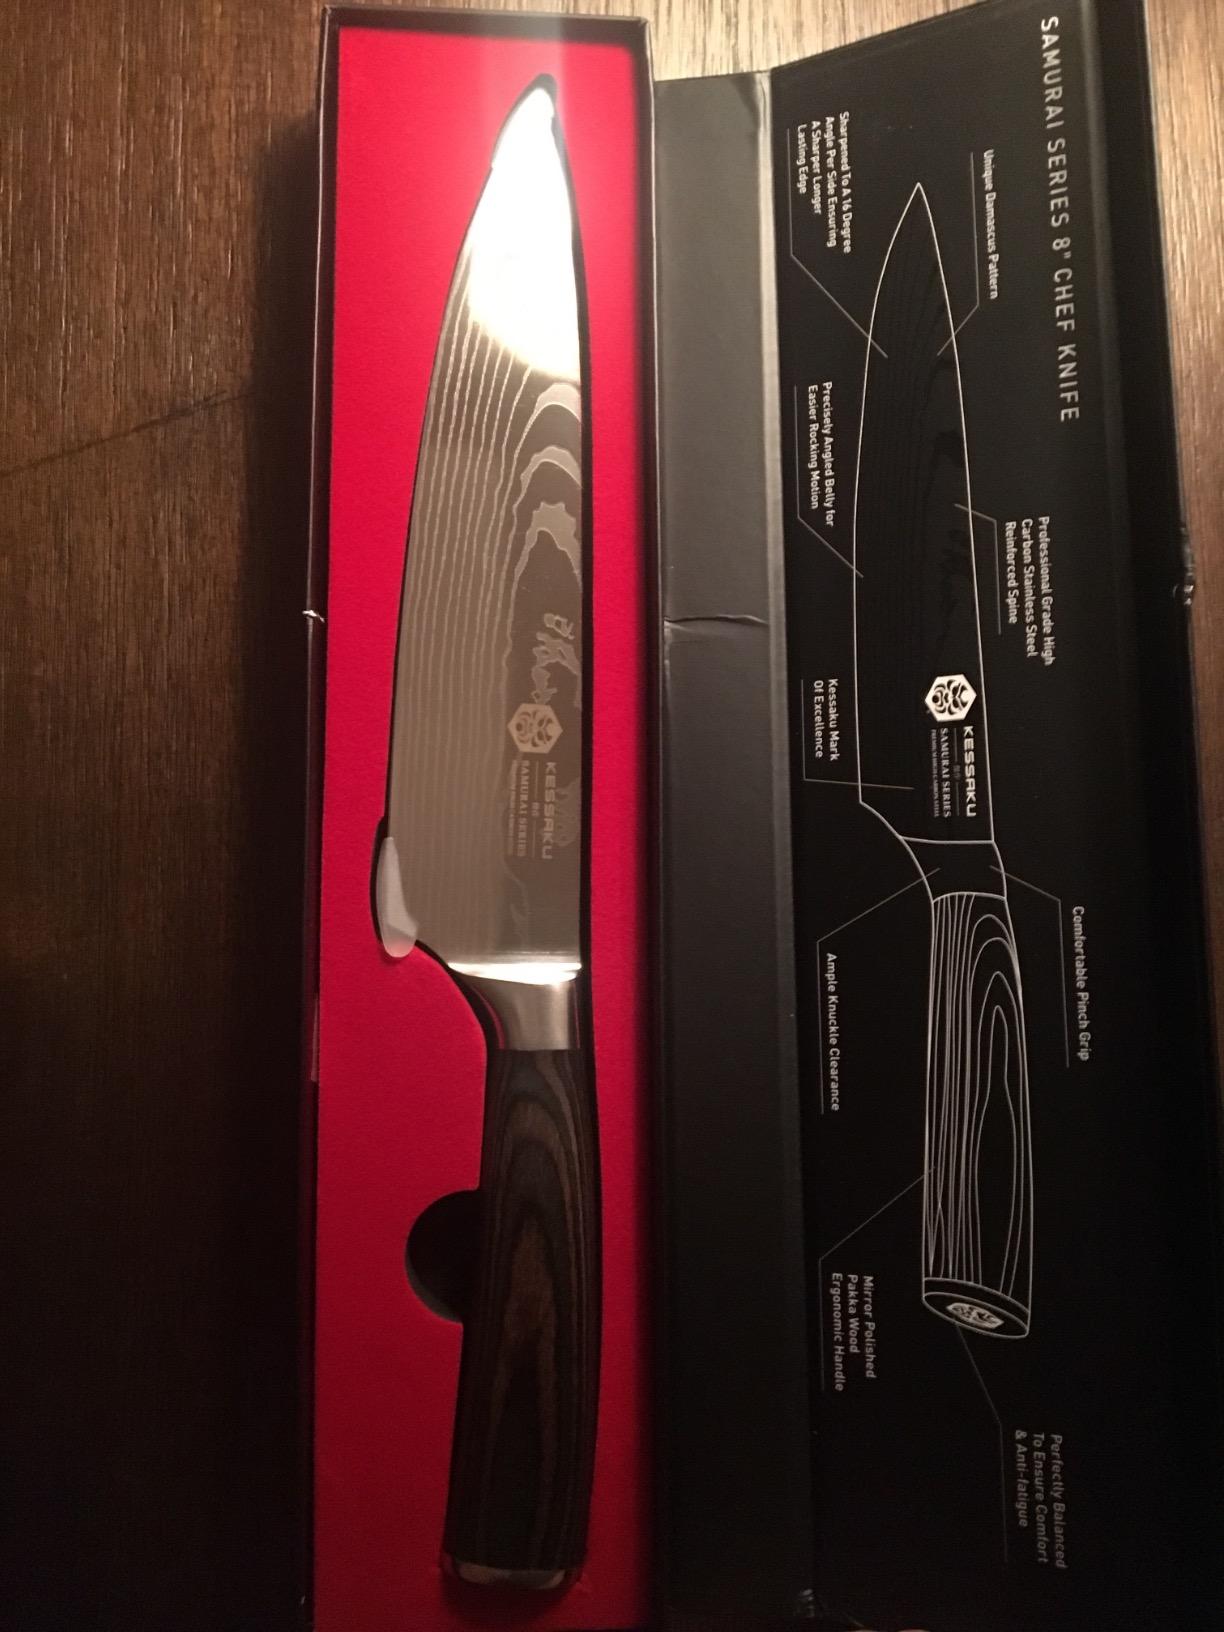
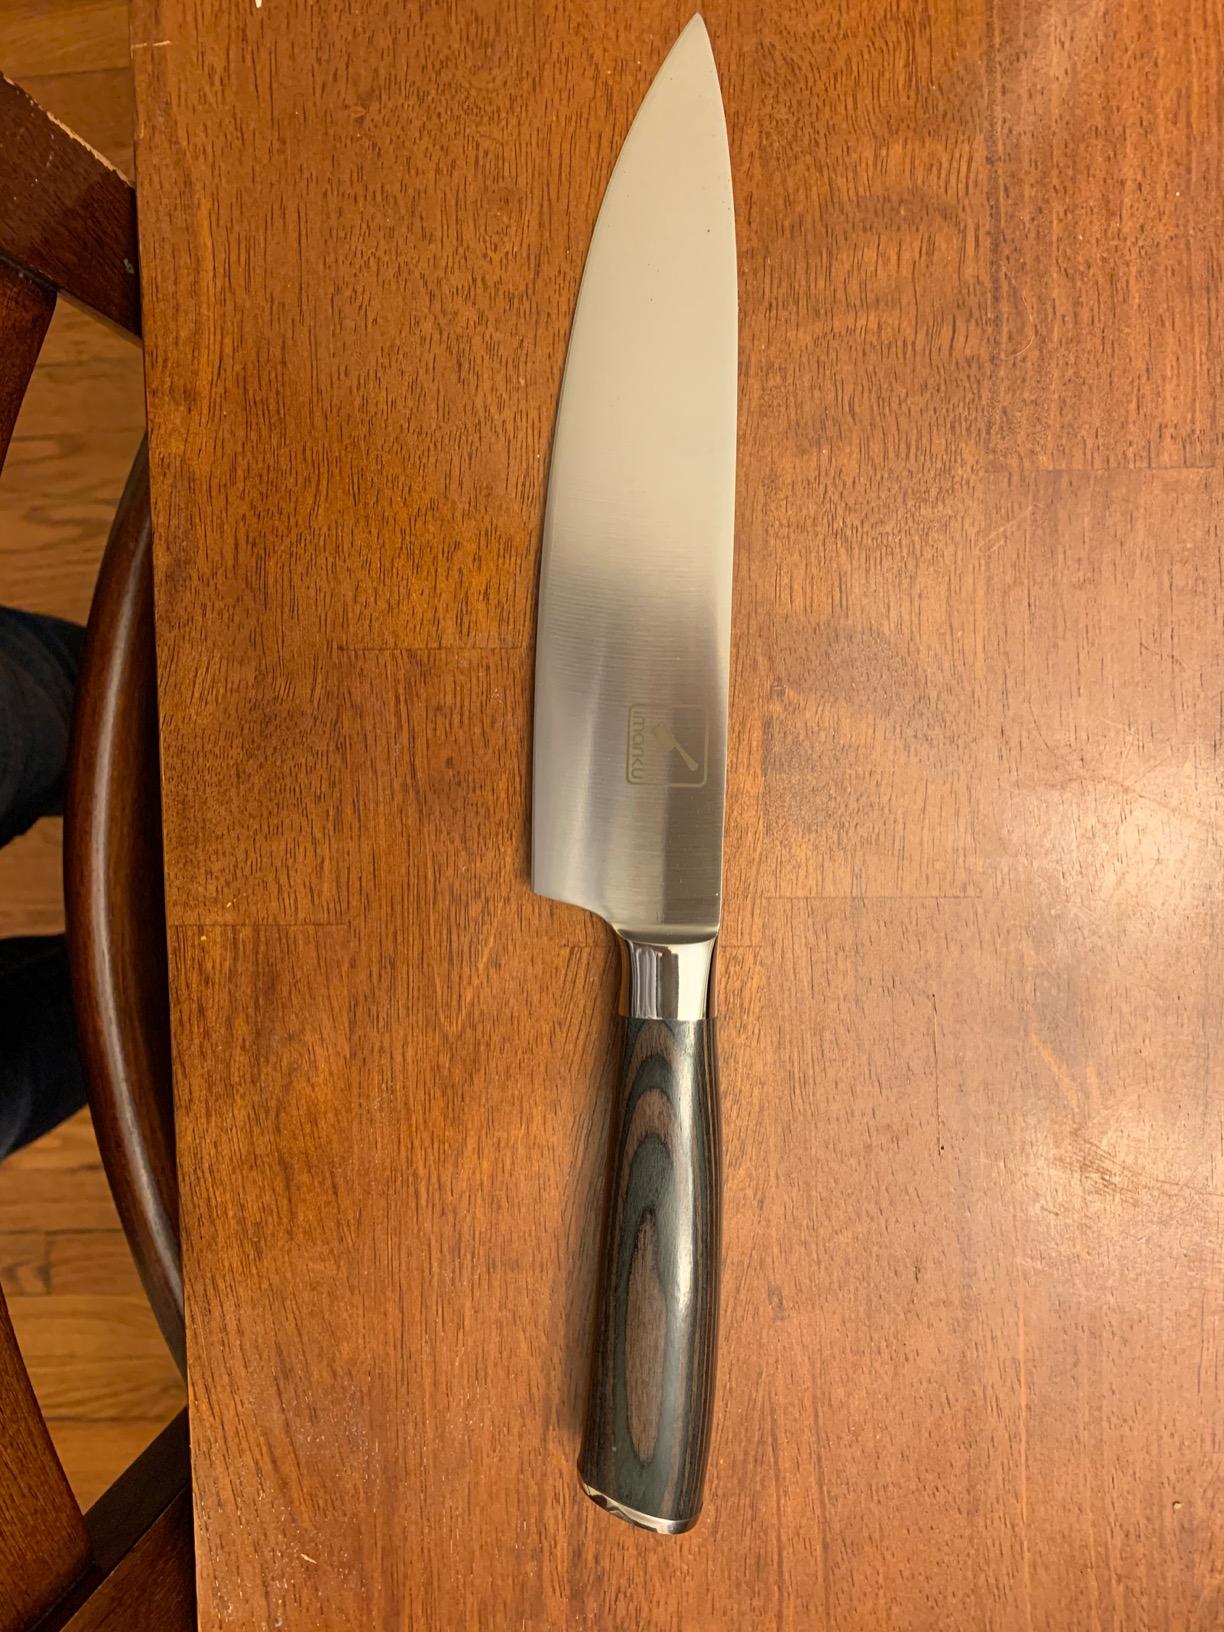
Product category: items_knife
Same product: no